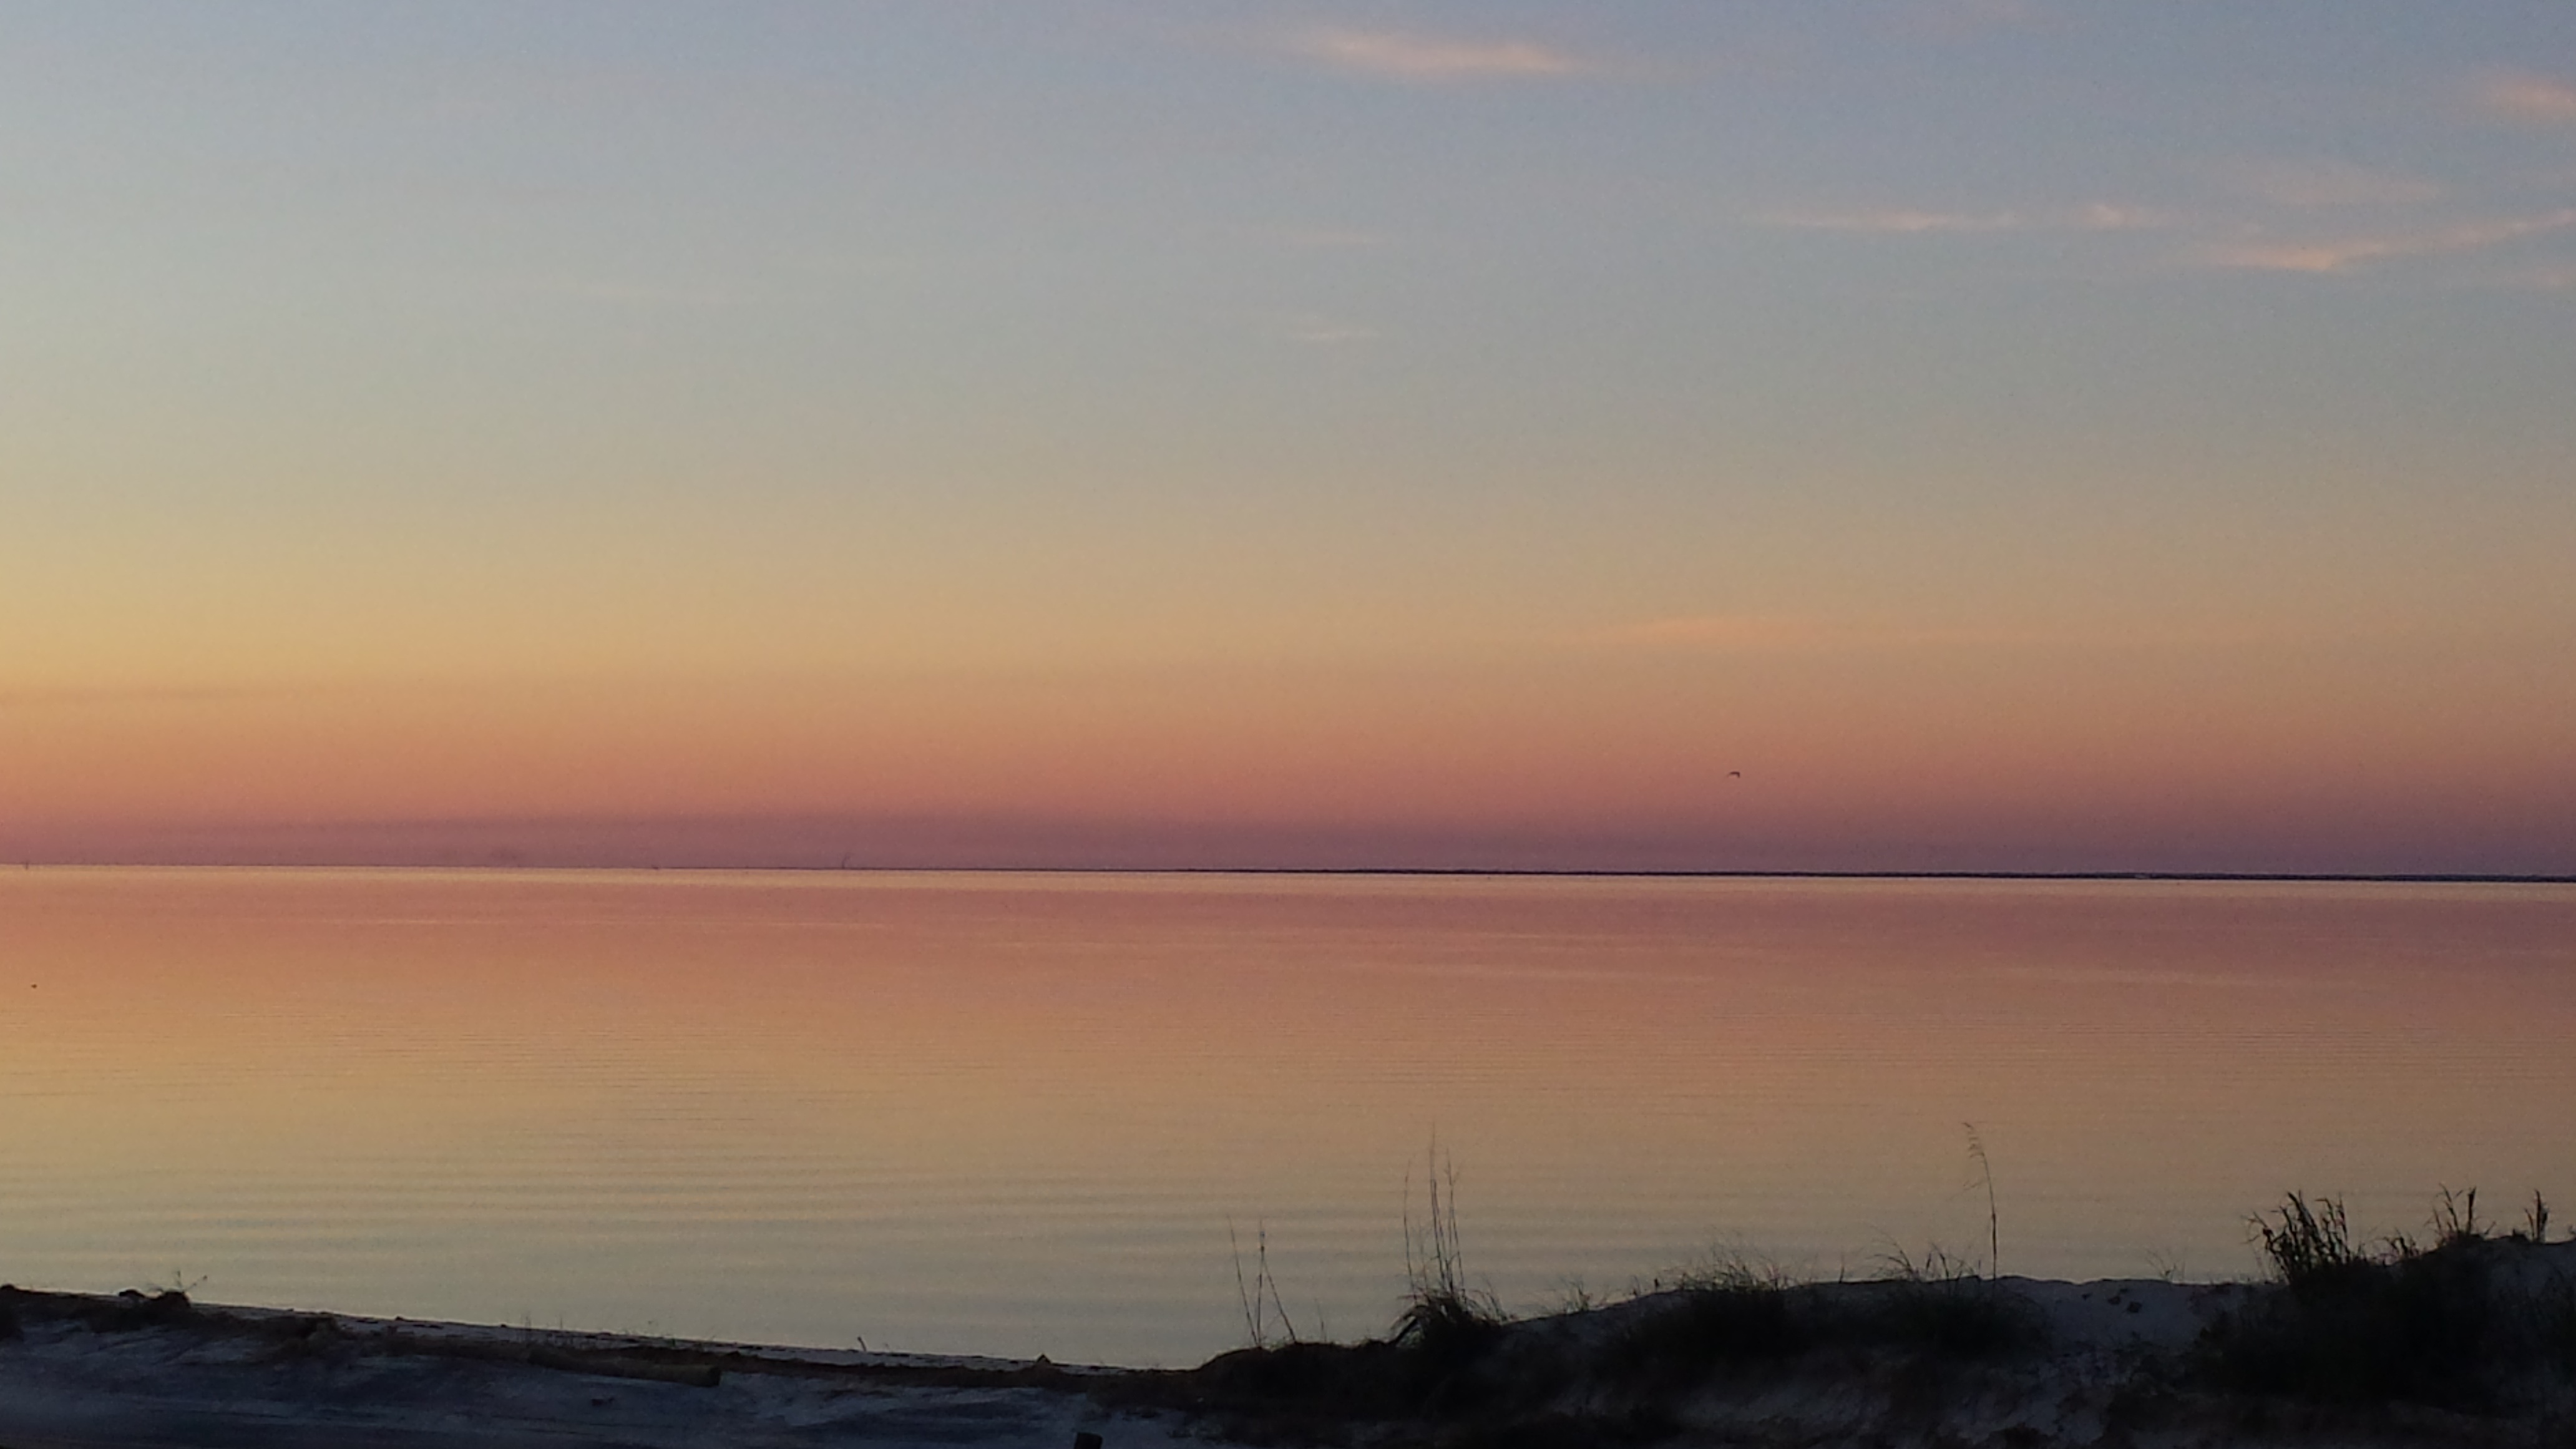
beach, sea, coast, ocean, horizon, cloud, sky, sunrise, sunset, morning, shore, wave, dawn, atmosphere, dusk, evening, bay, afterglow, atmospheric phenomenon, wind wave